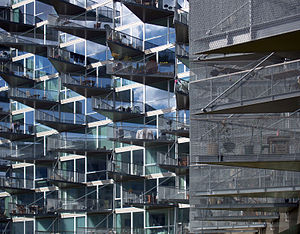
Arkitektur i København / Efter år 2000
VM Husene
København er berømt for at have balance mellem ny og gammel arkitektur og en homogen bygningsmasse i 5-6 etagers højde, og i 2008 vedtog Borgerrepræsentationen at Indre By skal friholdes for højhuse. Således fremstår store dele af Indre By ganske velbevaret på trods af historiske bybrande og bombardementer, selv om mange af de berømte tårne og spir er af nyere dato. Brandene betyder dog, at middelalderens bygningsmasse stort set er forsvundet, og det er derfor den eneste epoke, som er dårligt repræsenteret i byens fremtoning. Modsat fx Stockholm er København præget af punktvise fornyelser af bygningsmassen frem for voldsomme rydninger af større kvarterer. Samtidig har økonomien ofte lagt bånd på de mest ambitiøse projekter, hvorfor knopskydningsløsninger som ved Statens Museum for Kunst og Den Sorte Diamant er udbredt. Store dele af Indre By, Christianshavn og Frederiksstaden er underlagt bygningsfredning.